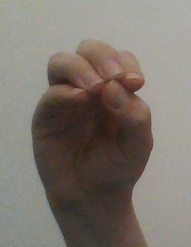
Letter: ha